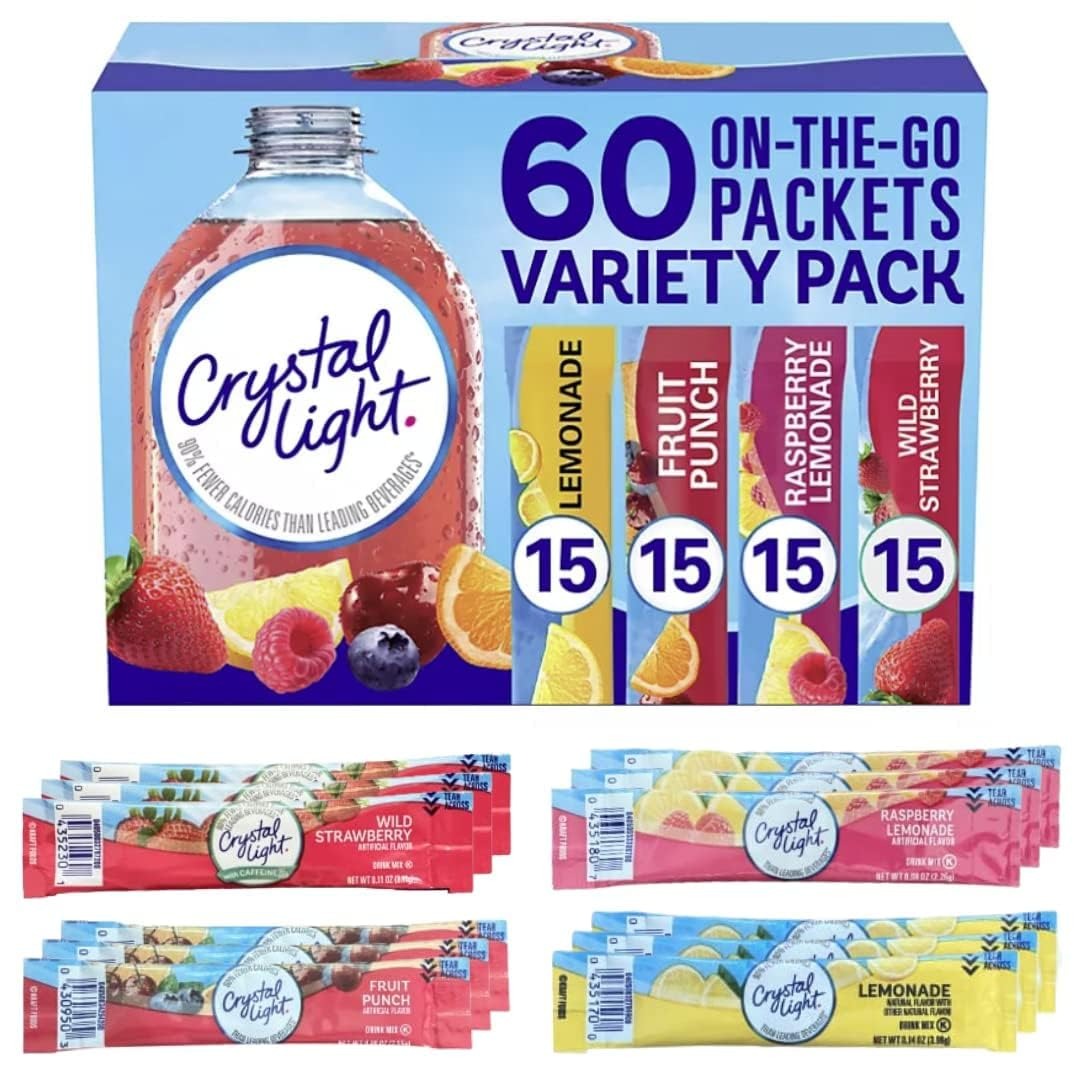
Item Name: Crystal Light Sugar-Free, Lemonade, Fruit Punch, Raspberry Lemonade and Wild Strawberry On-The-Go Powdered Drink Singles Mix Variety Pack, 60 Count, Each Packet Dissolves into any 16.9 oz. by TOOZOON
Bullet Point 1: A variety pack of 60 Crystal Light Powdered Drink Mix Singles Variety Pack includes 15 packets of each fruity flavor lemonade, fruit punch, raspberry lemonade, wild strawberry
Bullet Point 2: To prepare, simply empty one packet into a 16.9 oz. bottle or empty one packet into tall glass and add 2 cups of water and shake or stir to combine
Bullet Point 3: ZERO-SUGAR & LOW CALORIE – With each packet of lemonade drink mix containing absolutely zero grams of sugar and only 5 or 10 calories per serving
Bullet Point 4: Surprise your loved ones with a gift or just perfect for you Rank (BSR): #
Value: 60.0
Unit: Count

Price: 18.77